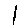
Label: 1